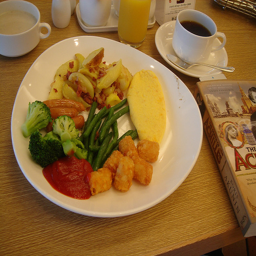
A plate on the table holds various foods
This plate has several kinds of vegetables on it with tater tots and red potatoes.
A plate of food next to a book for reading.
there is a white plate that has many different foods on it
A white dinner plate with a variety of vegetables.